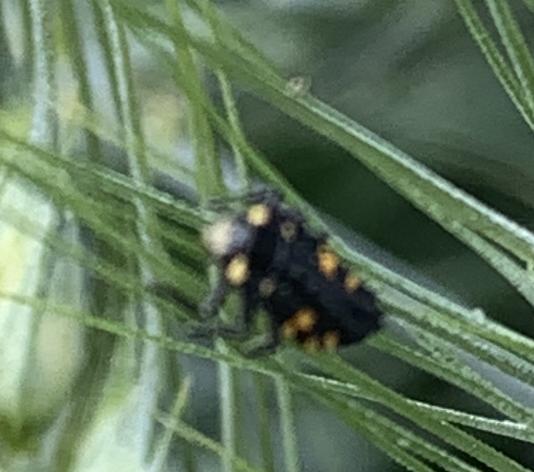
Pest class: predators